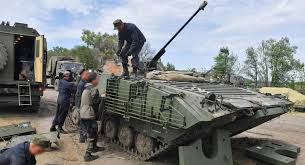
Label: BMP